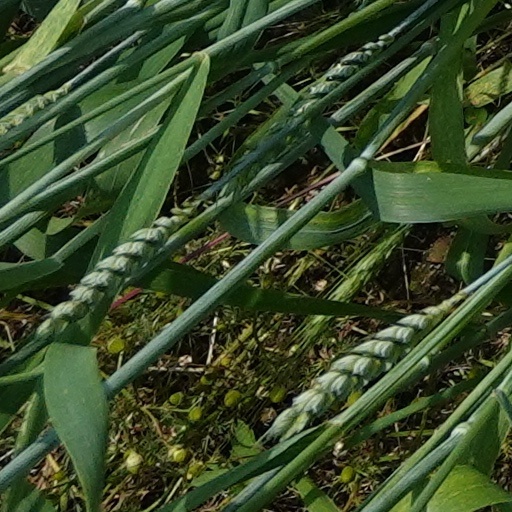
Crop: wheat